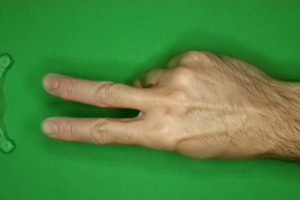
Label: scissors